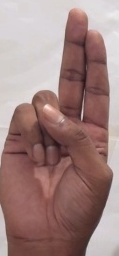
ASL sign: U